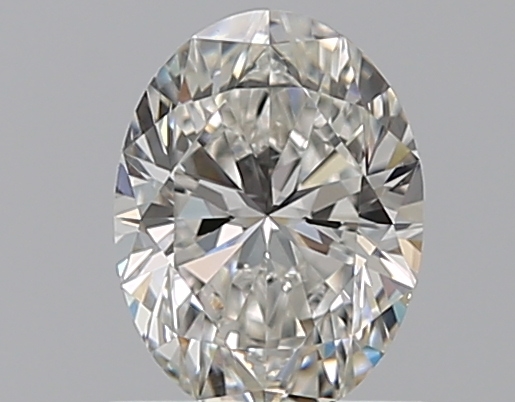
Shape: oval
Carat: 0.72
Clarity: SI1
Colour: F
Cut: EX
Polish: EX
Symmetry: EX
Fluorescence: N
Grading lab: GIA
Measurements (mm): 6.79 x 5.07 x 3.22